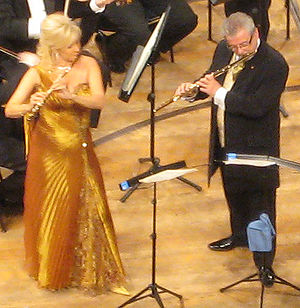
James Galway
James Galway og hans hustru, Jeanne, optræder ved en koncert i Luzern nytårsaften 2007.
Sir James Galway er en nordirsk fløjtenist. Galway studerede ved Royal College of Music i London og er blevet kaldt "manden med guldfløjten", da han spiller på en fløjte af guld. Han er en af verdens bedste fløjtenister og blev en af de første til at etablere en solokarriere efter Jean-Pierre Rampals eksempel.